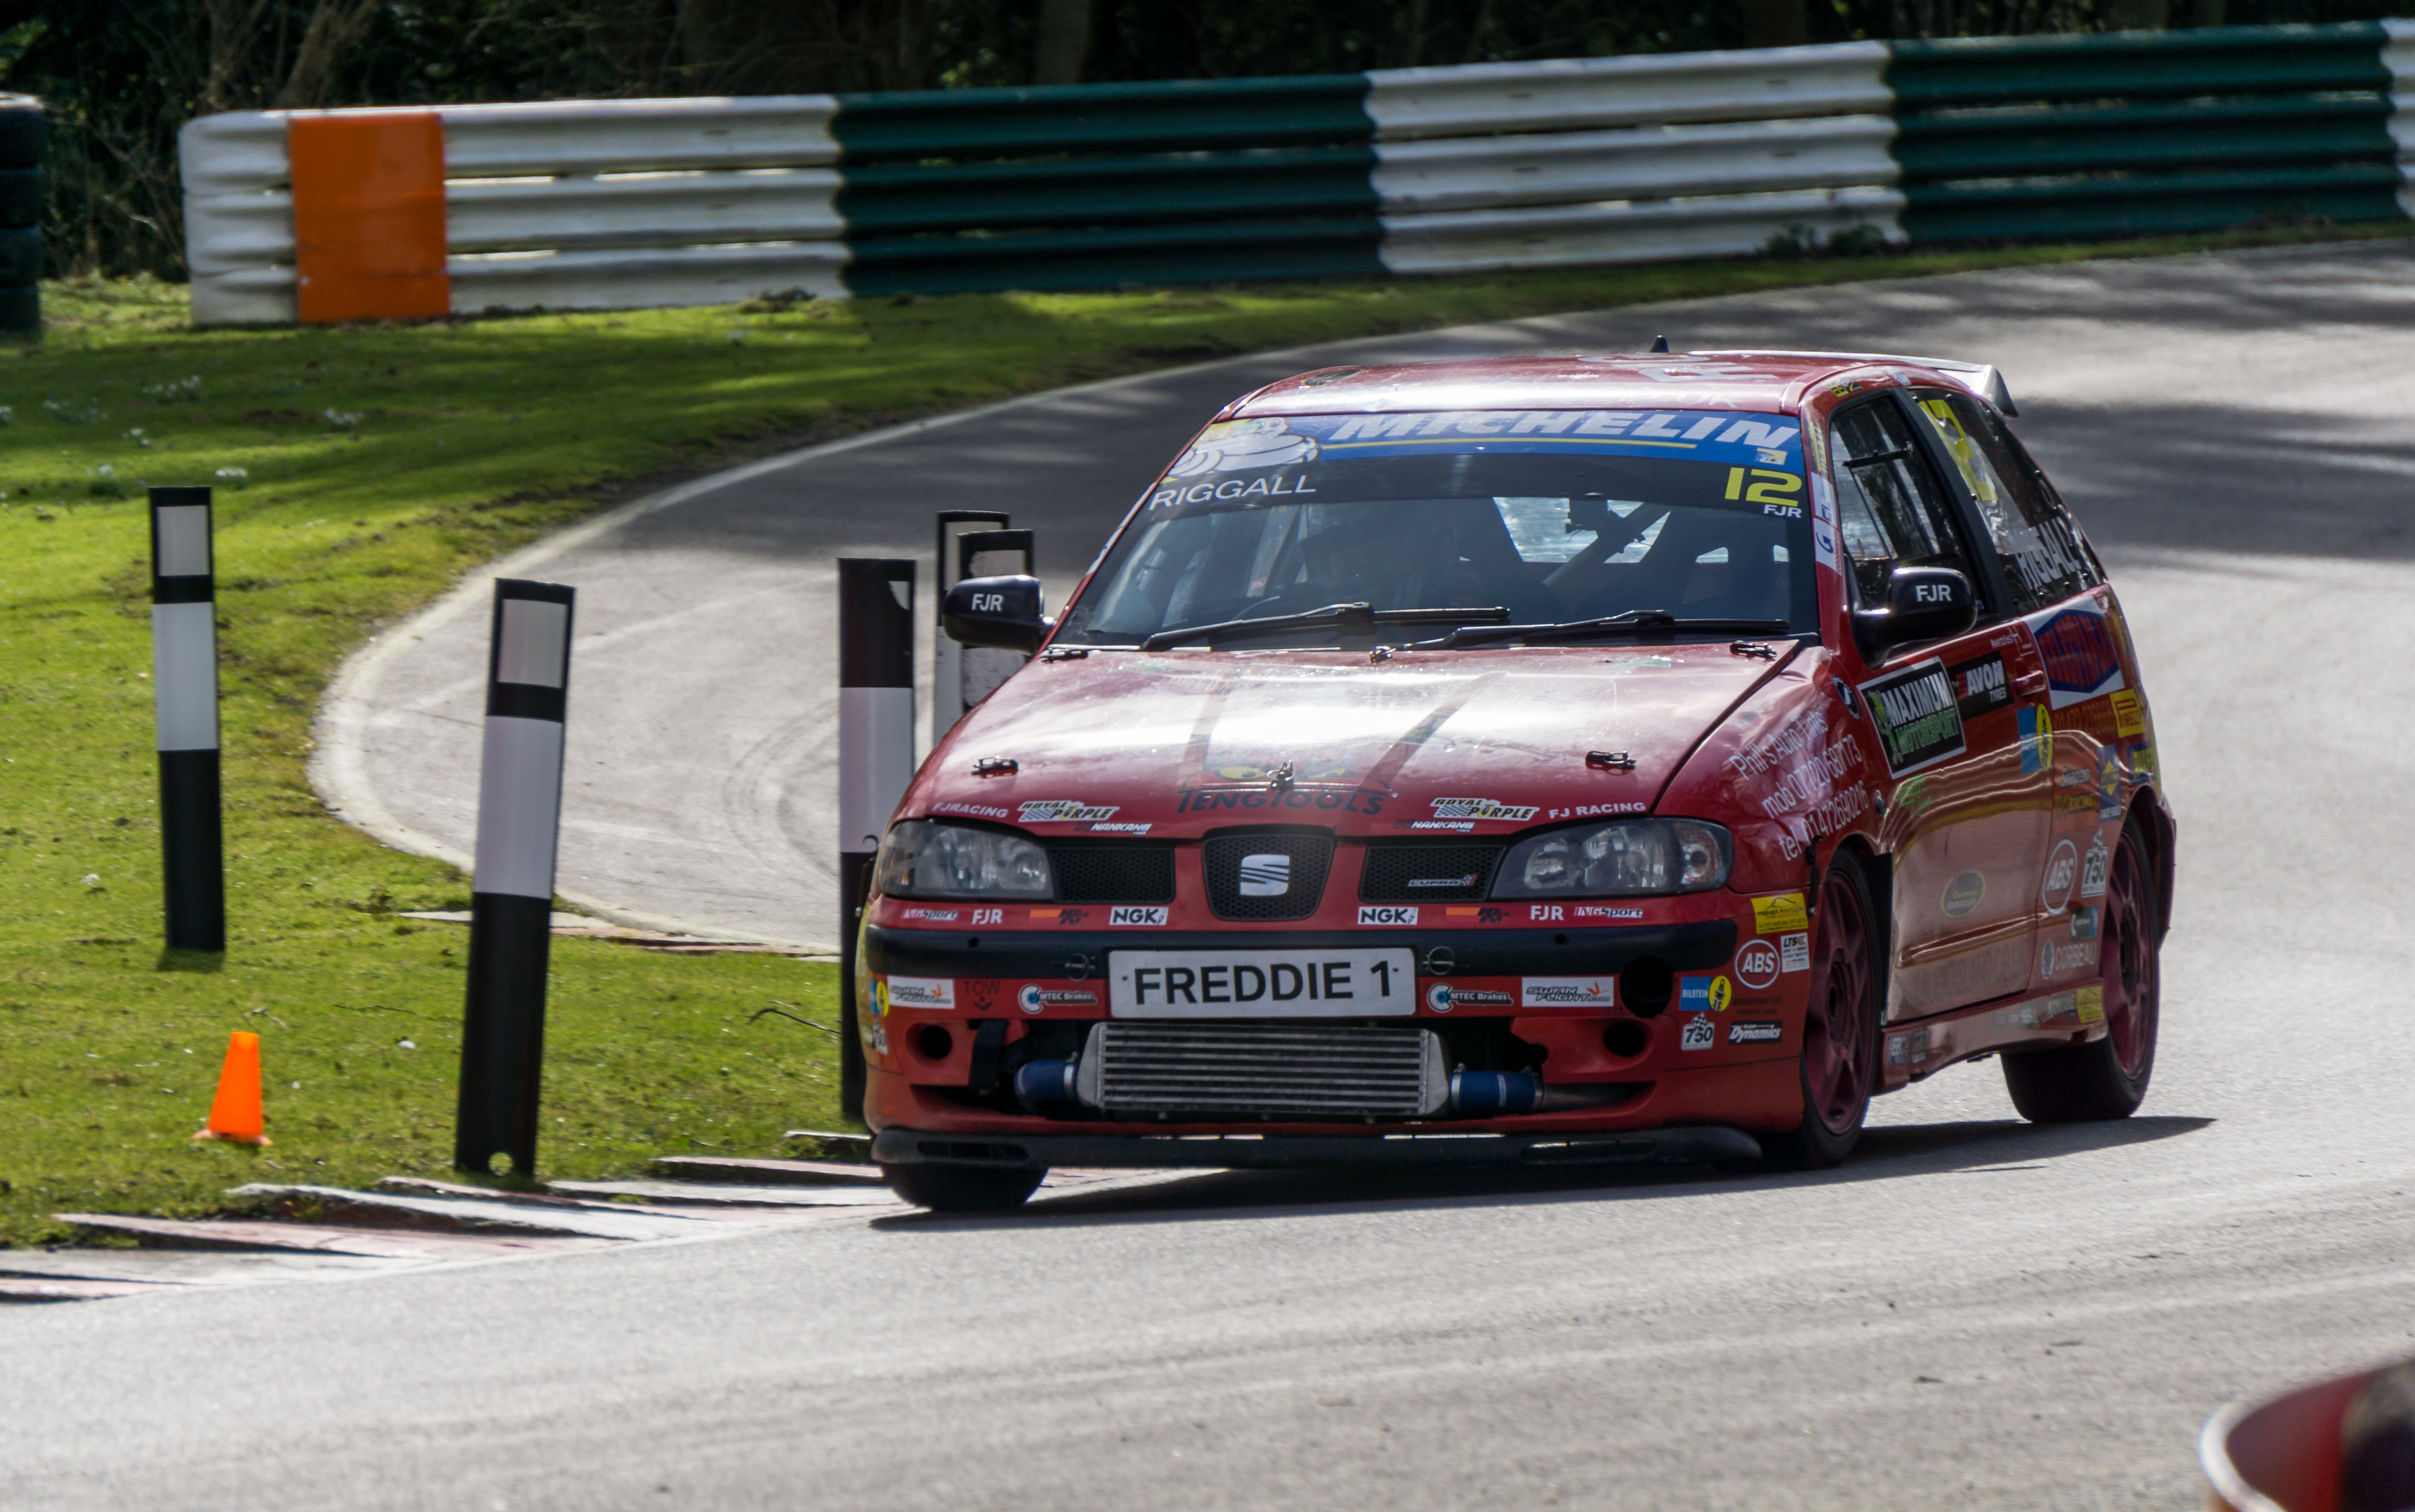
track, car, vehicle, park, sports car, race car, 2016, supercar, sports, racing, sedan, sony, day, race track, february, motorsport, ilce6000, trackday, 28th, cadwell, opentrack, land vehicle, touring car, auto racing, automobile make, automotive design, family car, rallycross, rallying